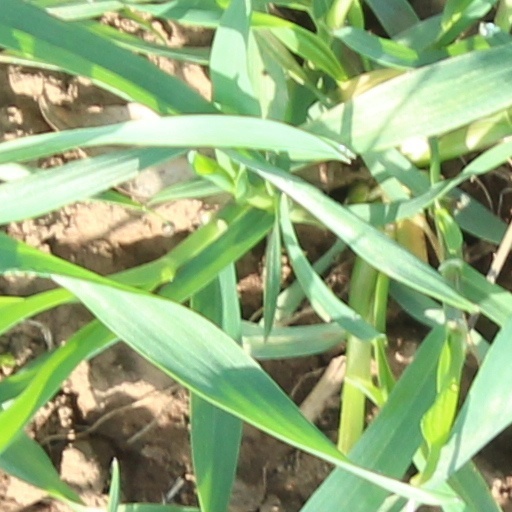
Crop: wheat